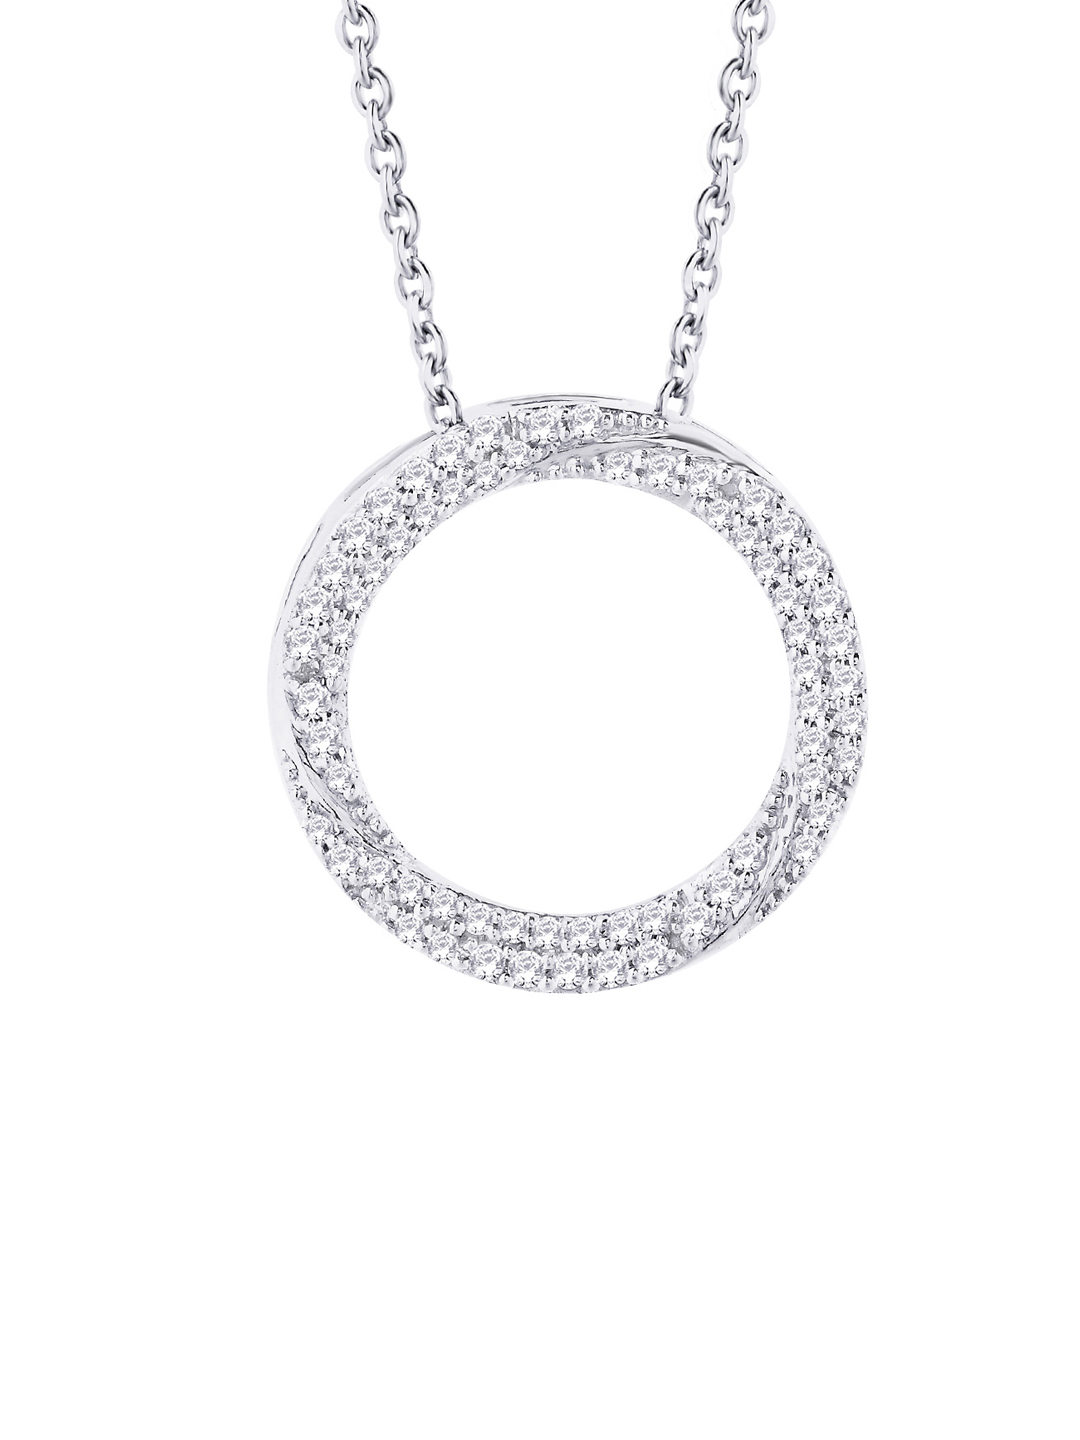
Lucera Women Silver Pendant with Chain
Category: Accessories / Jewellery / Pendant
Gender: Women
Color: Silver
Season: Summer 2013
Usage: Casual